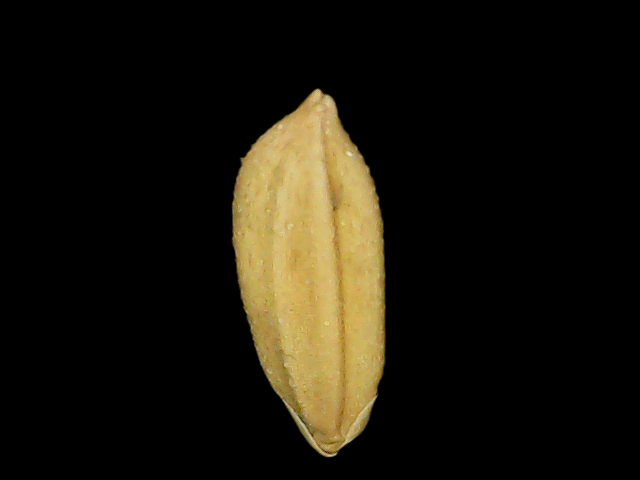
Rice variety: Binadhan10